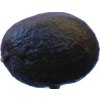
Label: black_avocado